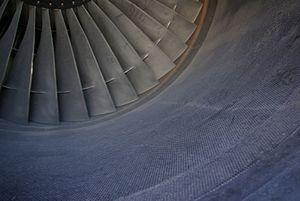
Fan et nacelle d'un moteur General Electric CF-6 d'Airbus A300. L'intérieur de la nacelle est microperforée pour réduire l'intensité du bruit.